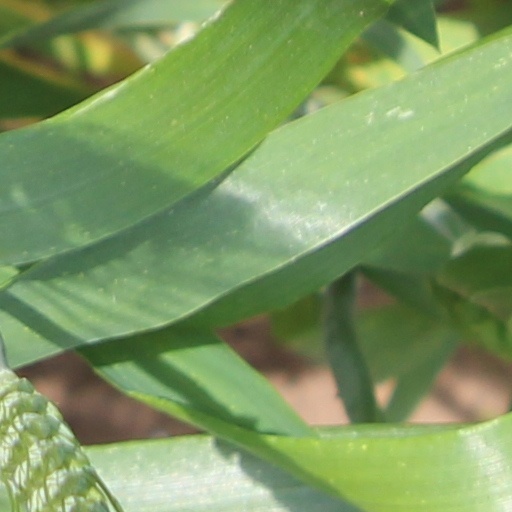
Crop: wheat